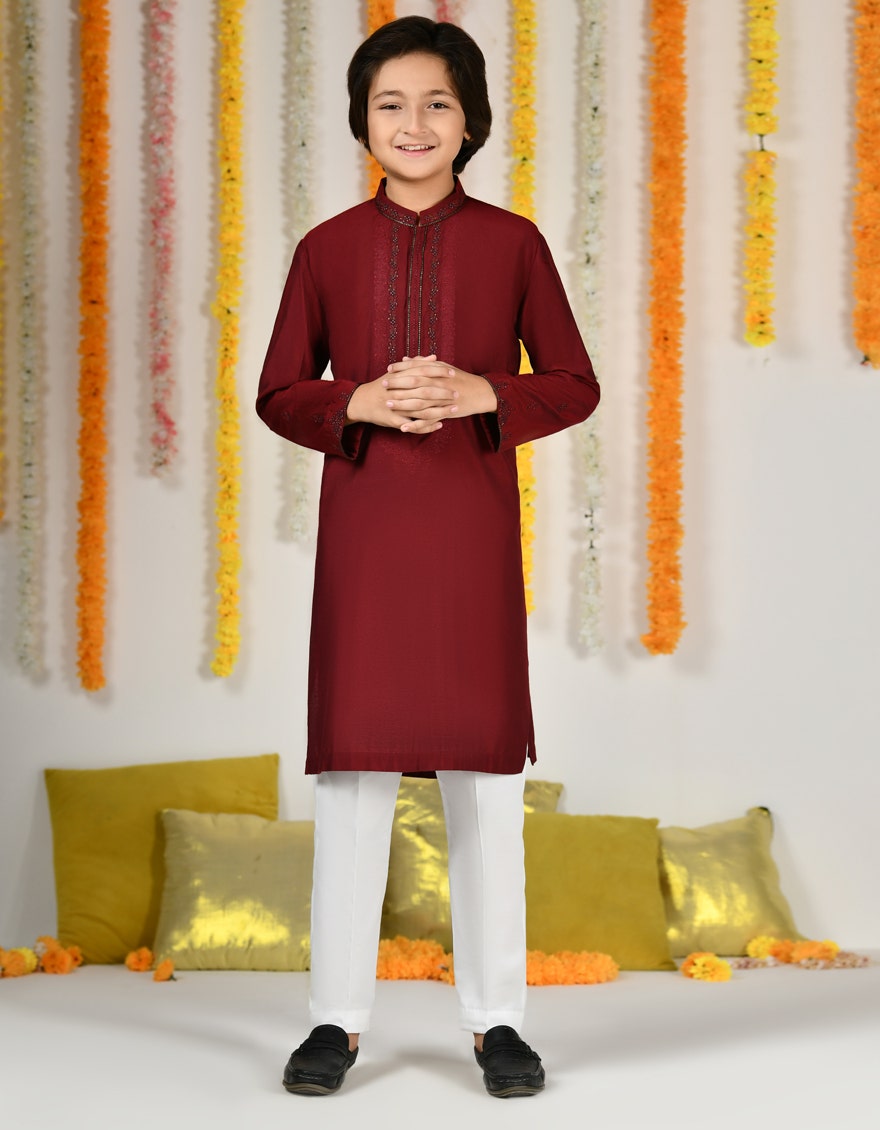
burgundy kid's kurta paj